Reentrant tuning

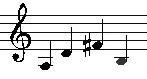
Traditional re-entrant cuatro tuning

The Venezuelan cuatro is a member of the guitar family, smaller in size and with four nylon strings. It is similar in size and construction to the ukulele. The traditional "Camburpinton" tuning is re-entrant (A–D–F–B), but with the re-entry between the second and first strings, rather than between third and fourth as in the ukulele. The results are very different in tone.